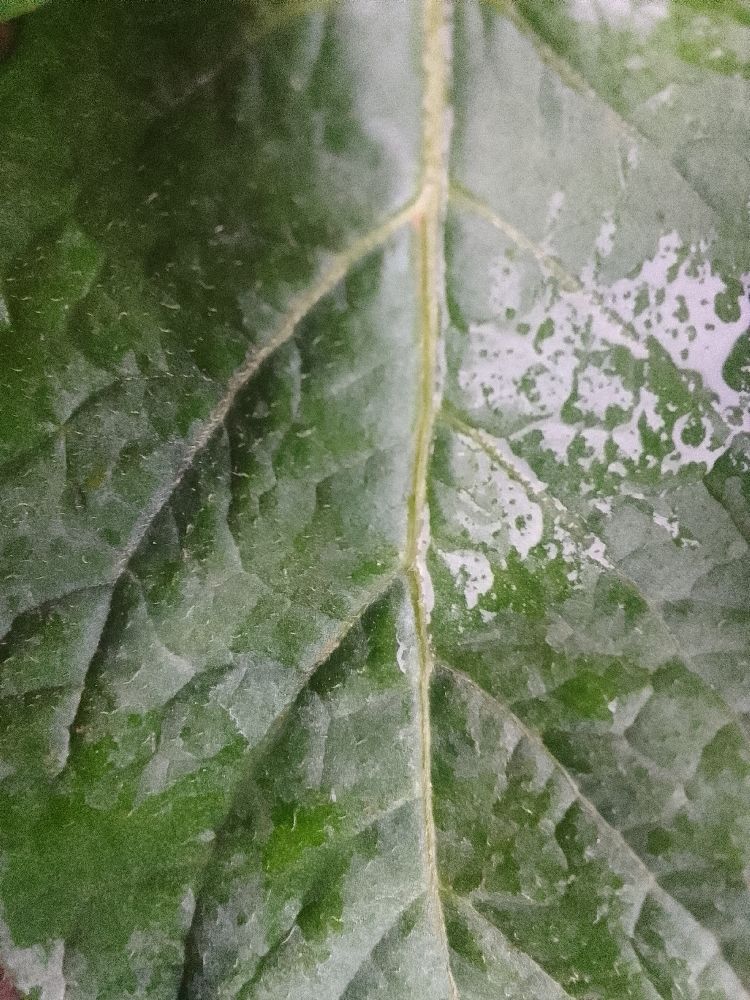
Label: Healthy